Describe the emotion expressed in this image:  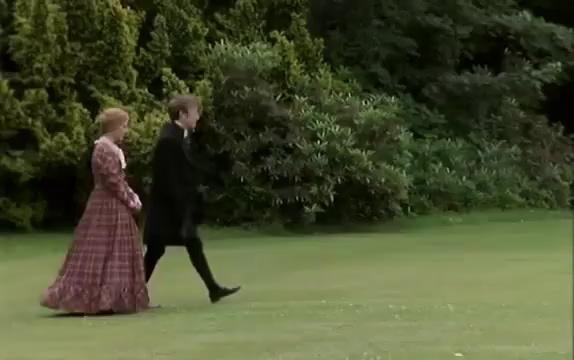
This person displays Pain, valence and arousal with low intensity.